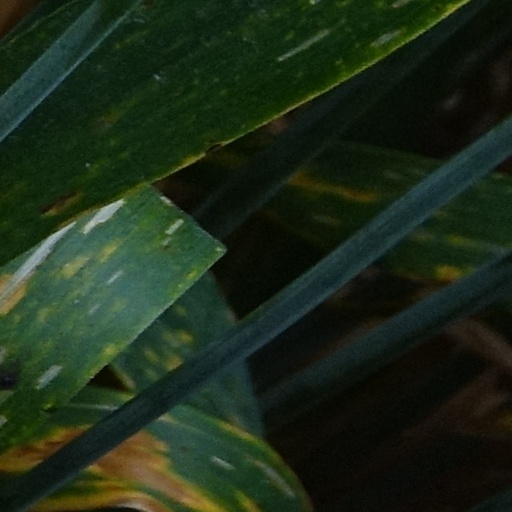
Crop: wheat